International Women of Courage Award

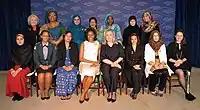
2012 International Women of Courage Awards, March 8, 2012.

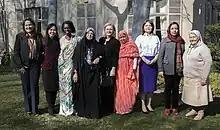
(nine of the ten) 2018 International Women of Courage Awardees. 1. 2. 3., 4. , 5. , 6. , 7. , 8 , 9.

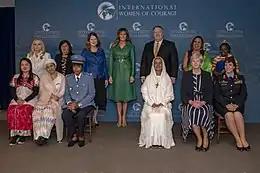
2019 International Women of Courage Awardees.

Note: According to "Foreign Policy" magazine, an intended award for Jessikka Aro (Finland), announced in January 2019, was withdrawn shortly before the ceremony in March 2019.